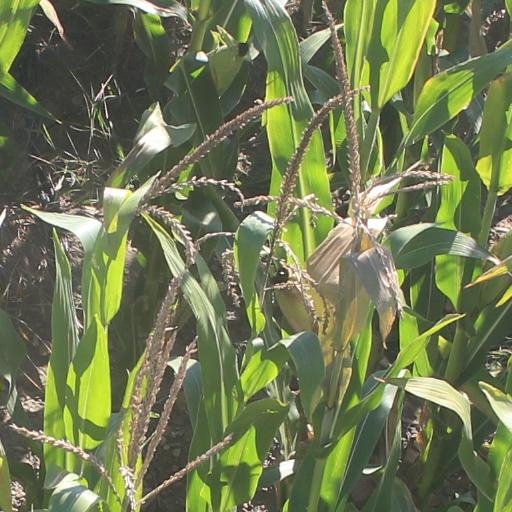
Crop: maize; corn